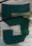
Number: 5